Good Game (TV program)

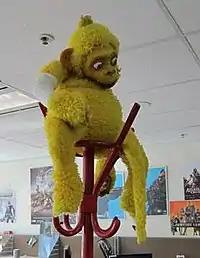
A former host, P_Nutz, resting on a coat hanger in the "Good Game" offices. P_Nutz caused much annoyance from viewers of the show, which then forced the "Good Game" crew to remove him from the show.

Each episode of "Good Game" had a three-week production schedule. Week one was pre-production, where games were played and reviewed, and any segments appearing in the episode are written. A rundown was made, allocating the minutes of the episode to each review and segment. Filming occurred early in week two, as well as collation of any gameplay capture necessary for the episode. The episode was then edited throughout week two, for finalisation early week three. After airing in week three, post-production involves putting the episode online, finalising copyright information, etc. The weeks overlap for consecutive episodes (i.e. post-production for episode 1, filming for episode 2, and pre-production for episode 3 all occur in the same week).